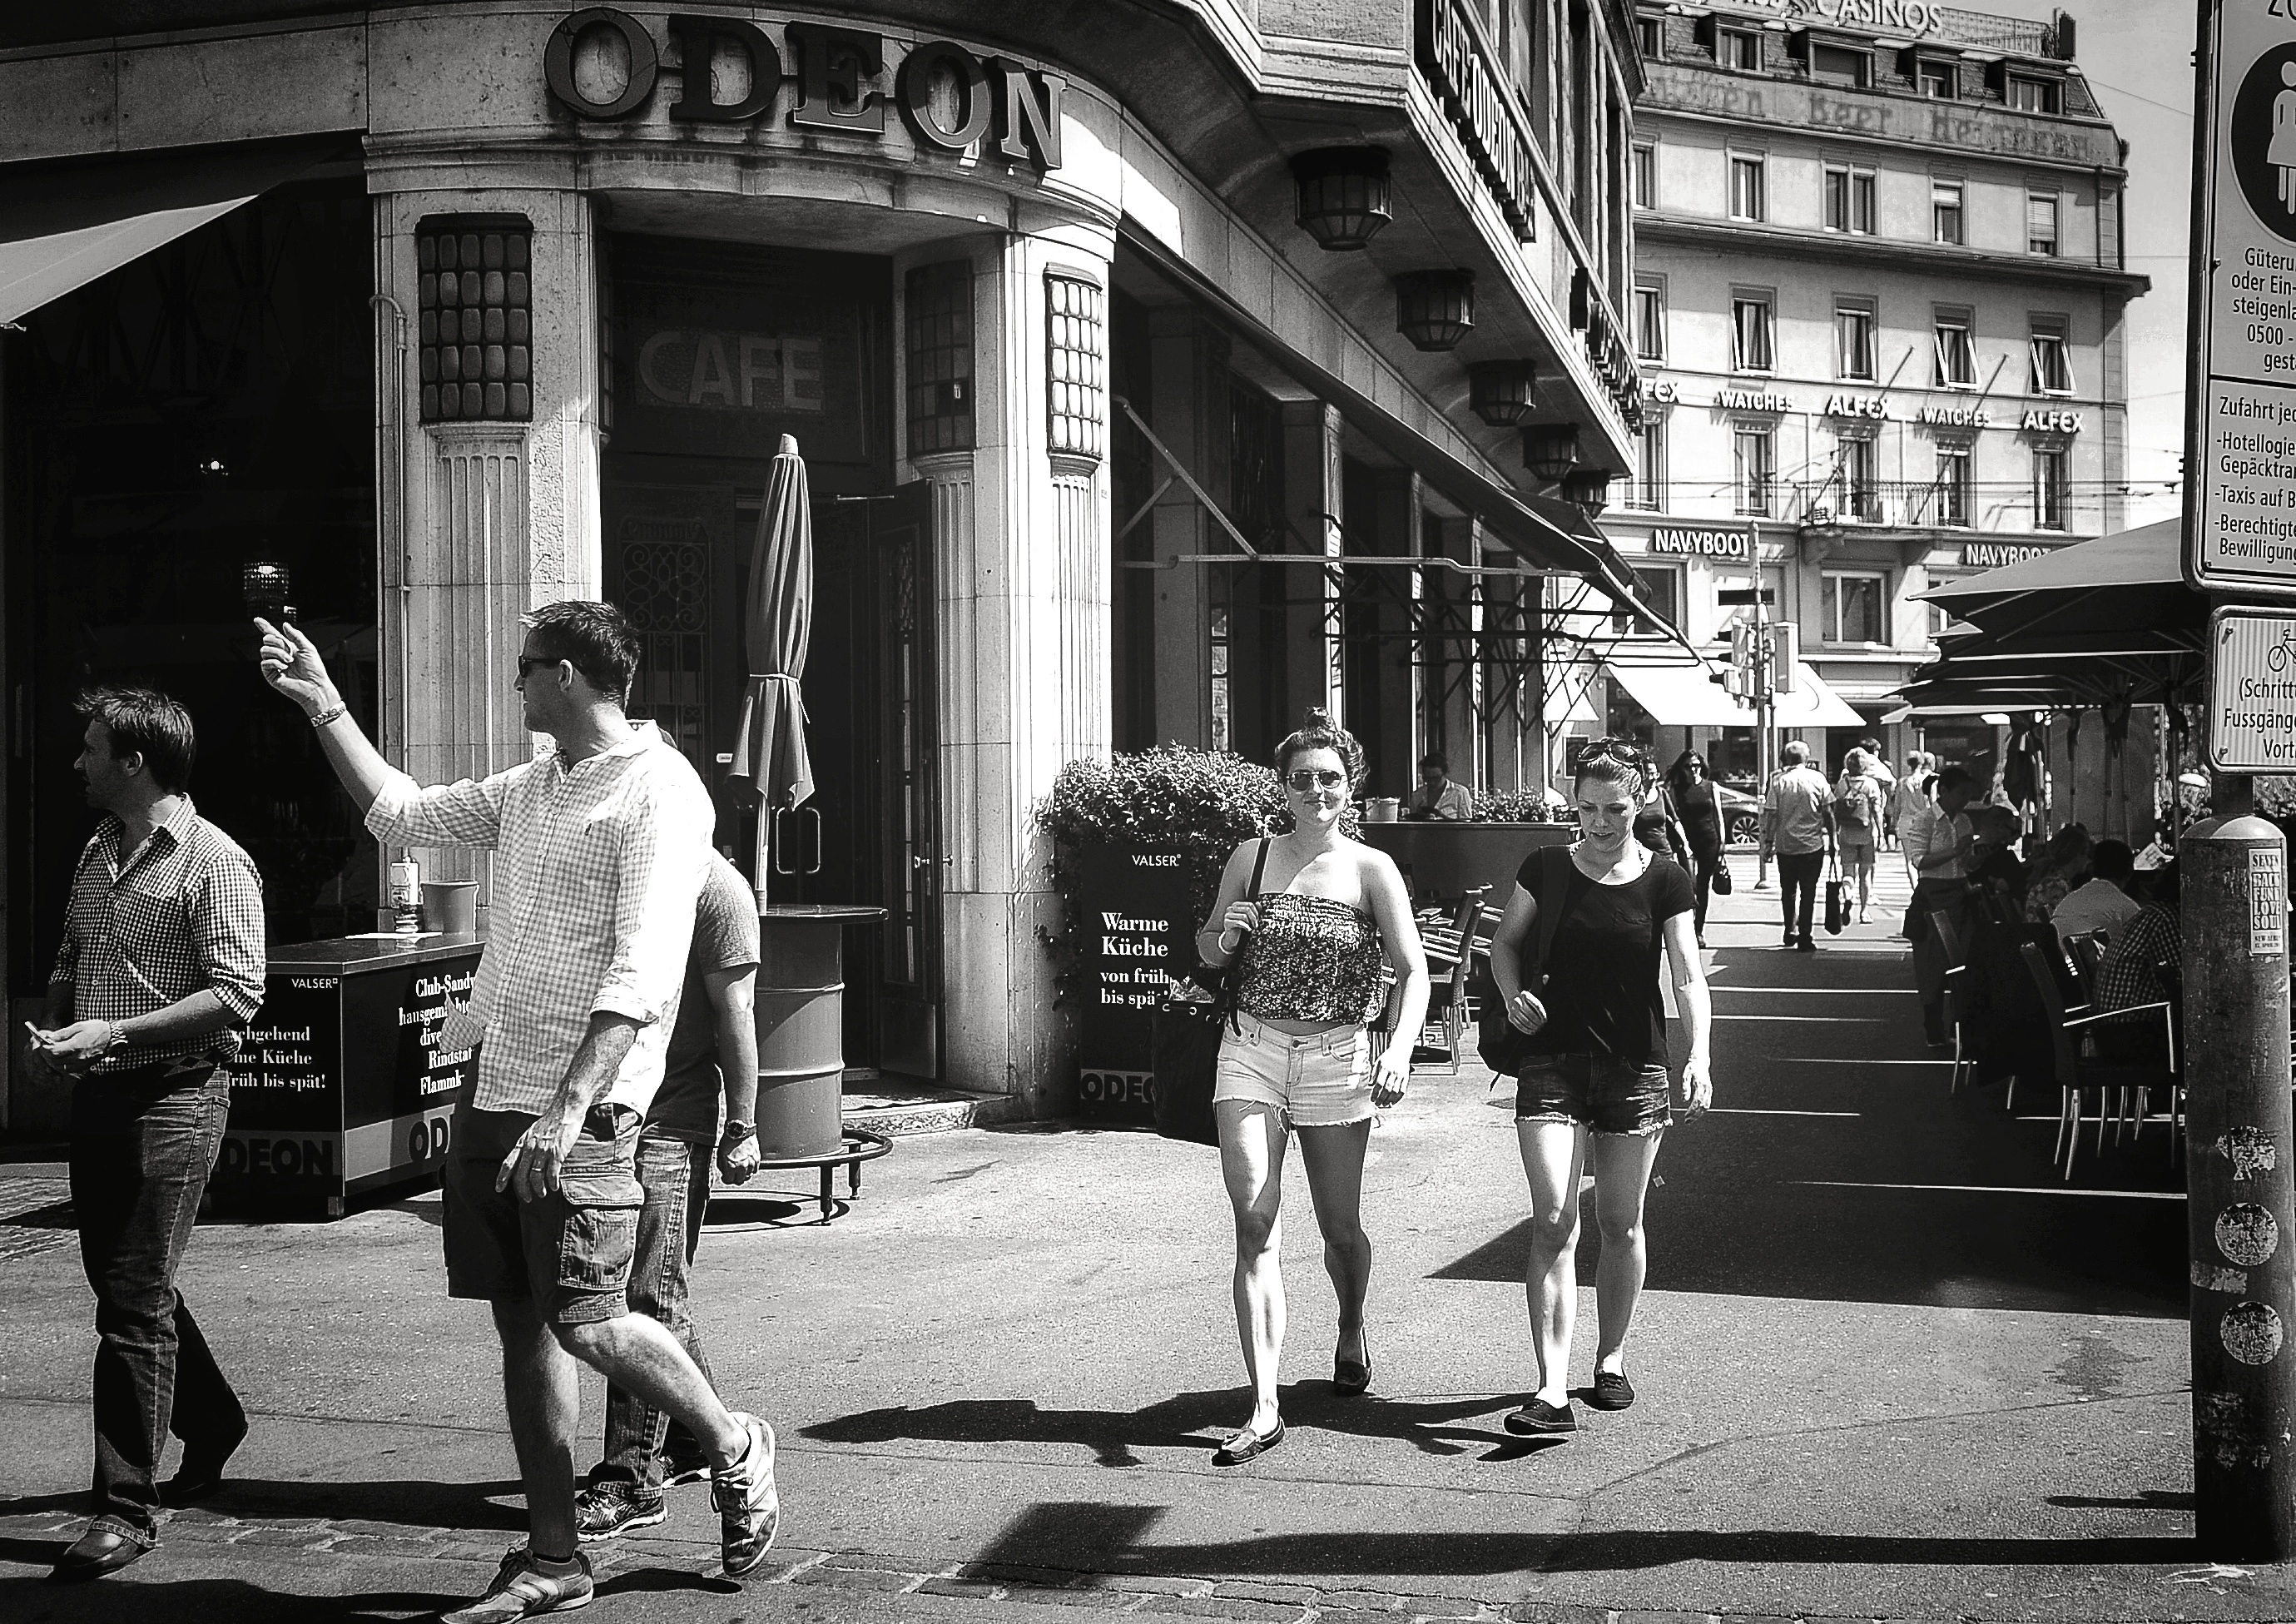
pedestrian, black and white, people, sun, road, street, photography, city, urban, crowd, nikon, black, monochrome, streetphotography, flickr, bw, candid, digital camera, infrastructure, swiss, photograph, snapshot, ch, schwarzweiss, zurich, blancoynegro, schwarzweis, snapseed, streetscene, passanten, streetpix, thomas8047, onthestreets, iamnikon, d300s, blackandwithe, streetphotographer, streetartstreetlife, 175528, zurichstreets, z rigrafien, stadtz rich, zuri, schweizswitzerland, cafeodeon, urban area, monochrome photography, film noir, nonbuilding structure